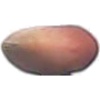
Label: hazelnut